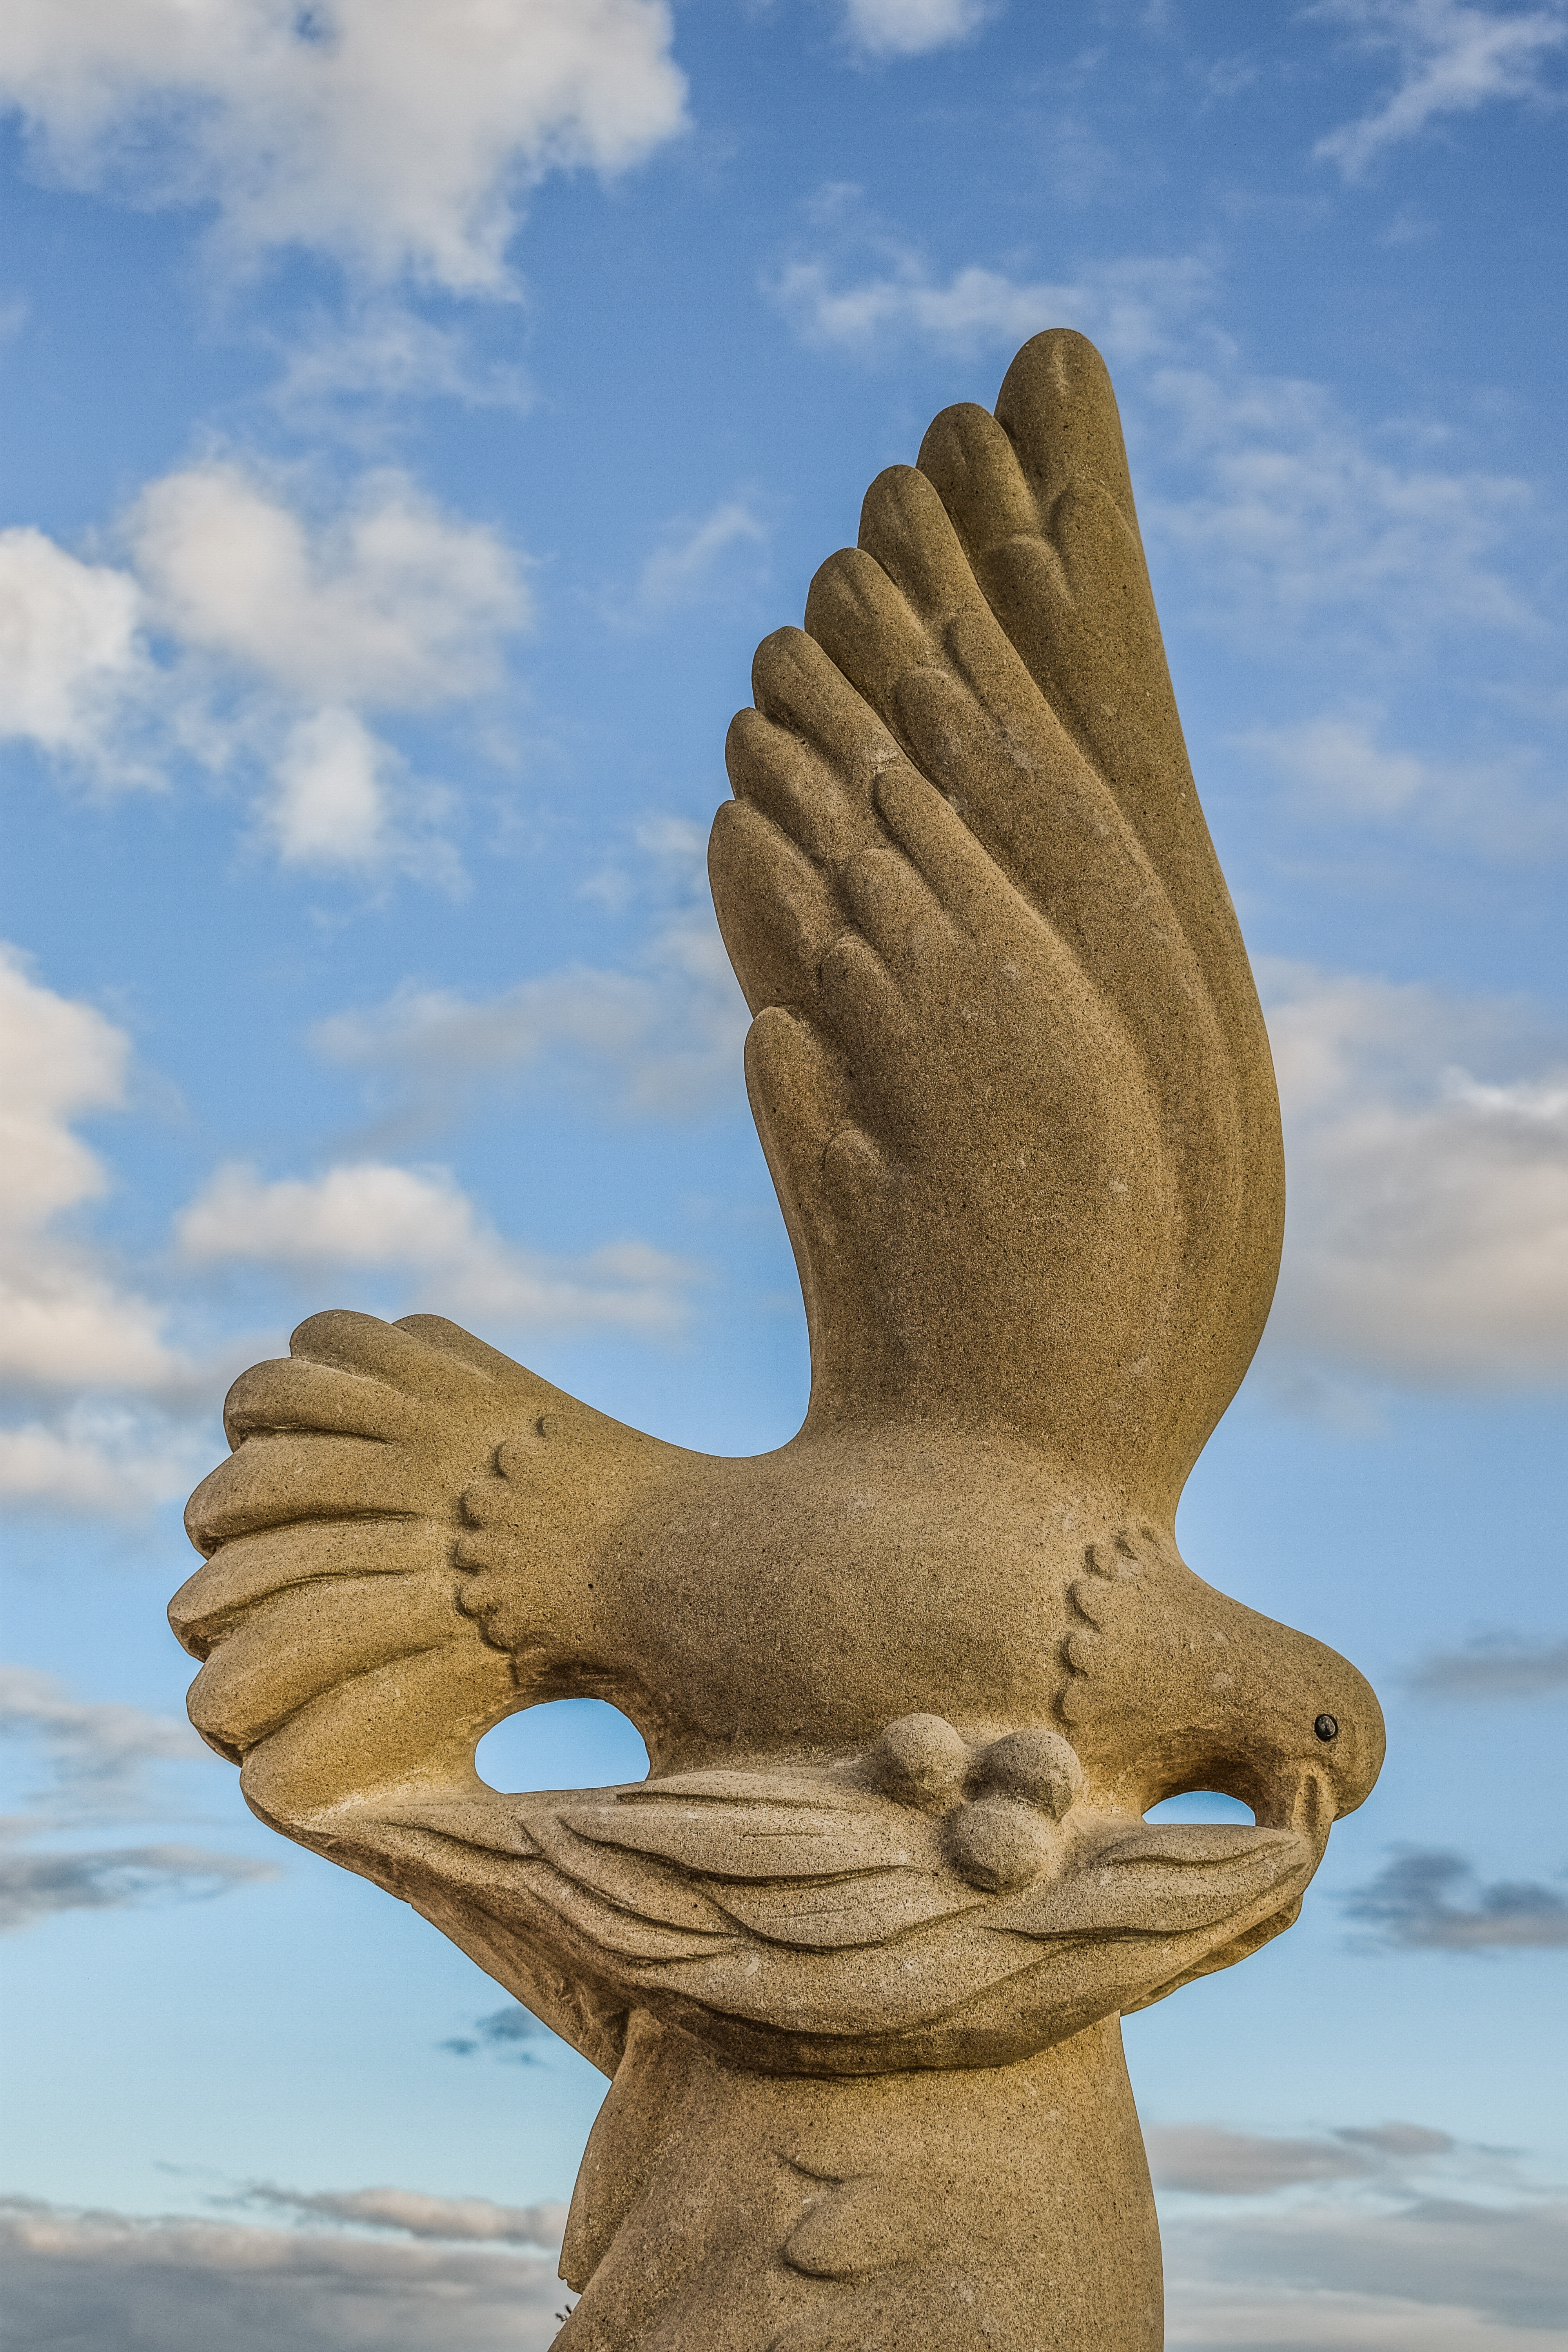
sand, rock, wing, wood, monument, statue, symbol, peace, blue, bird of prey, sculpture, art, pigeon, hope, carving, cyprus, ayia napa, olive branch, sculpture park